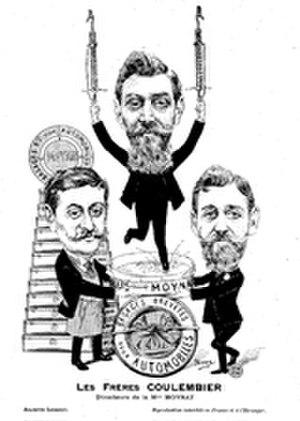
Caricature des frères Coulembier, directeurs de la Maison Moynat
Moynat est un des plus anciens malletiers français. Son premier atelier a été fondé en 1849 par les artisans layetiers-emballeurs Octavie et François Coulembier. Ils s'associent plus tard à la marchande Pauline Moynat, qui a ouvert une boutique avenue de l'Opéra. La maison a été l'un des principaux noms de la maroquinerie de luxe de son époque. Connue pour son savoir-faire traditionnel dans la réalisation des articles de voyage sur mesure, le malletier est devenu célèbre notamment grâce à ses créations destinées au monde automobile, ainsi que ses innovations, qui ont rendu les malles plus légères et imperméables, et ses participations remarquées aux expositions universelles. La société actuelle porte le nom de Moynat Paris Sas.